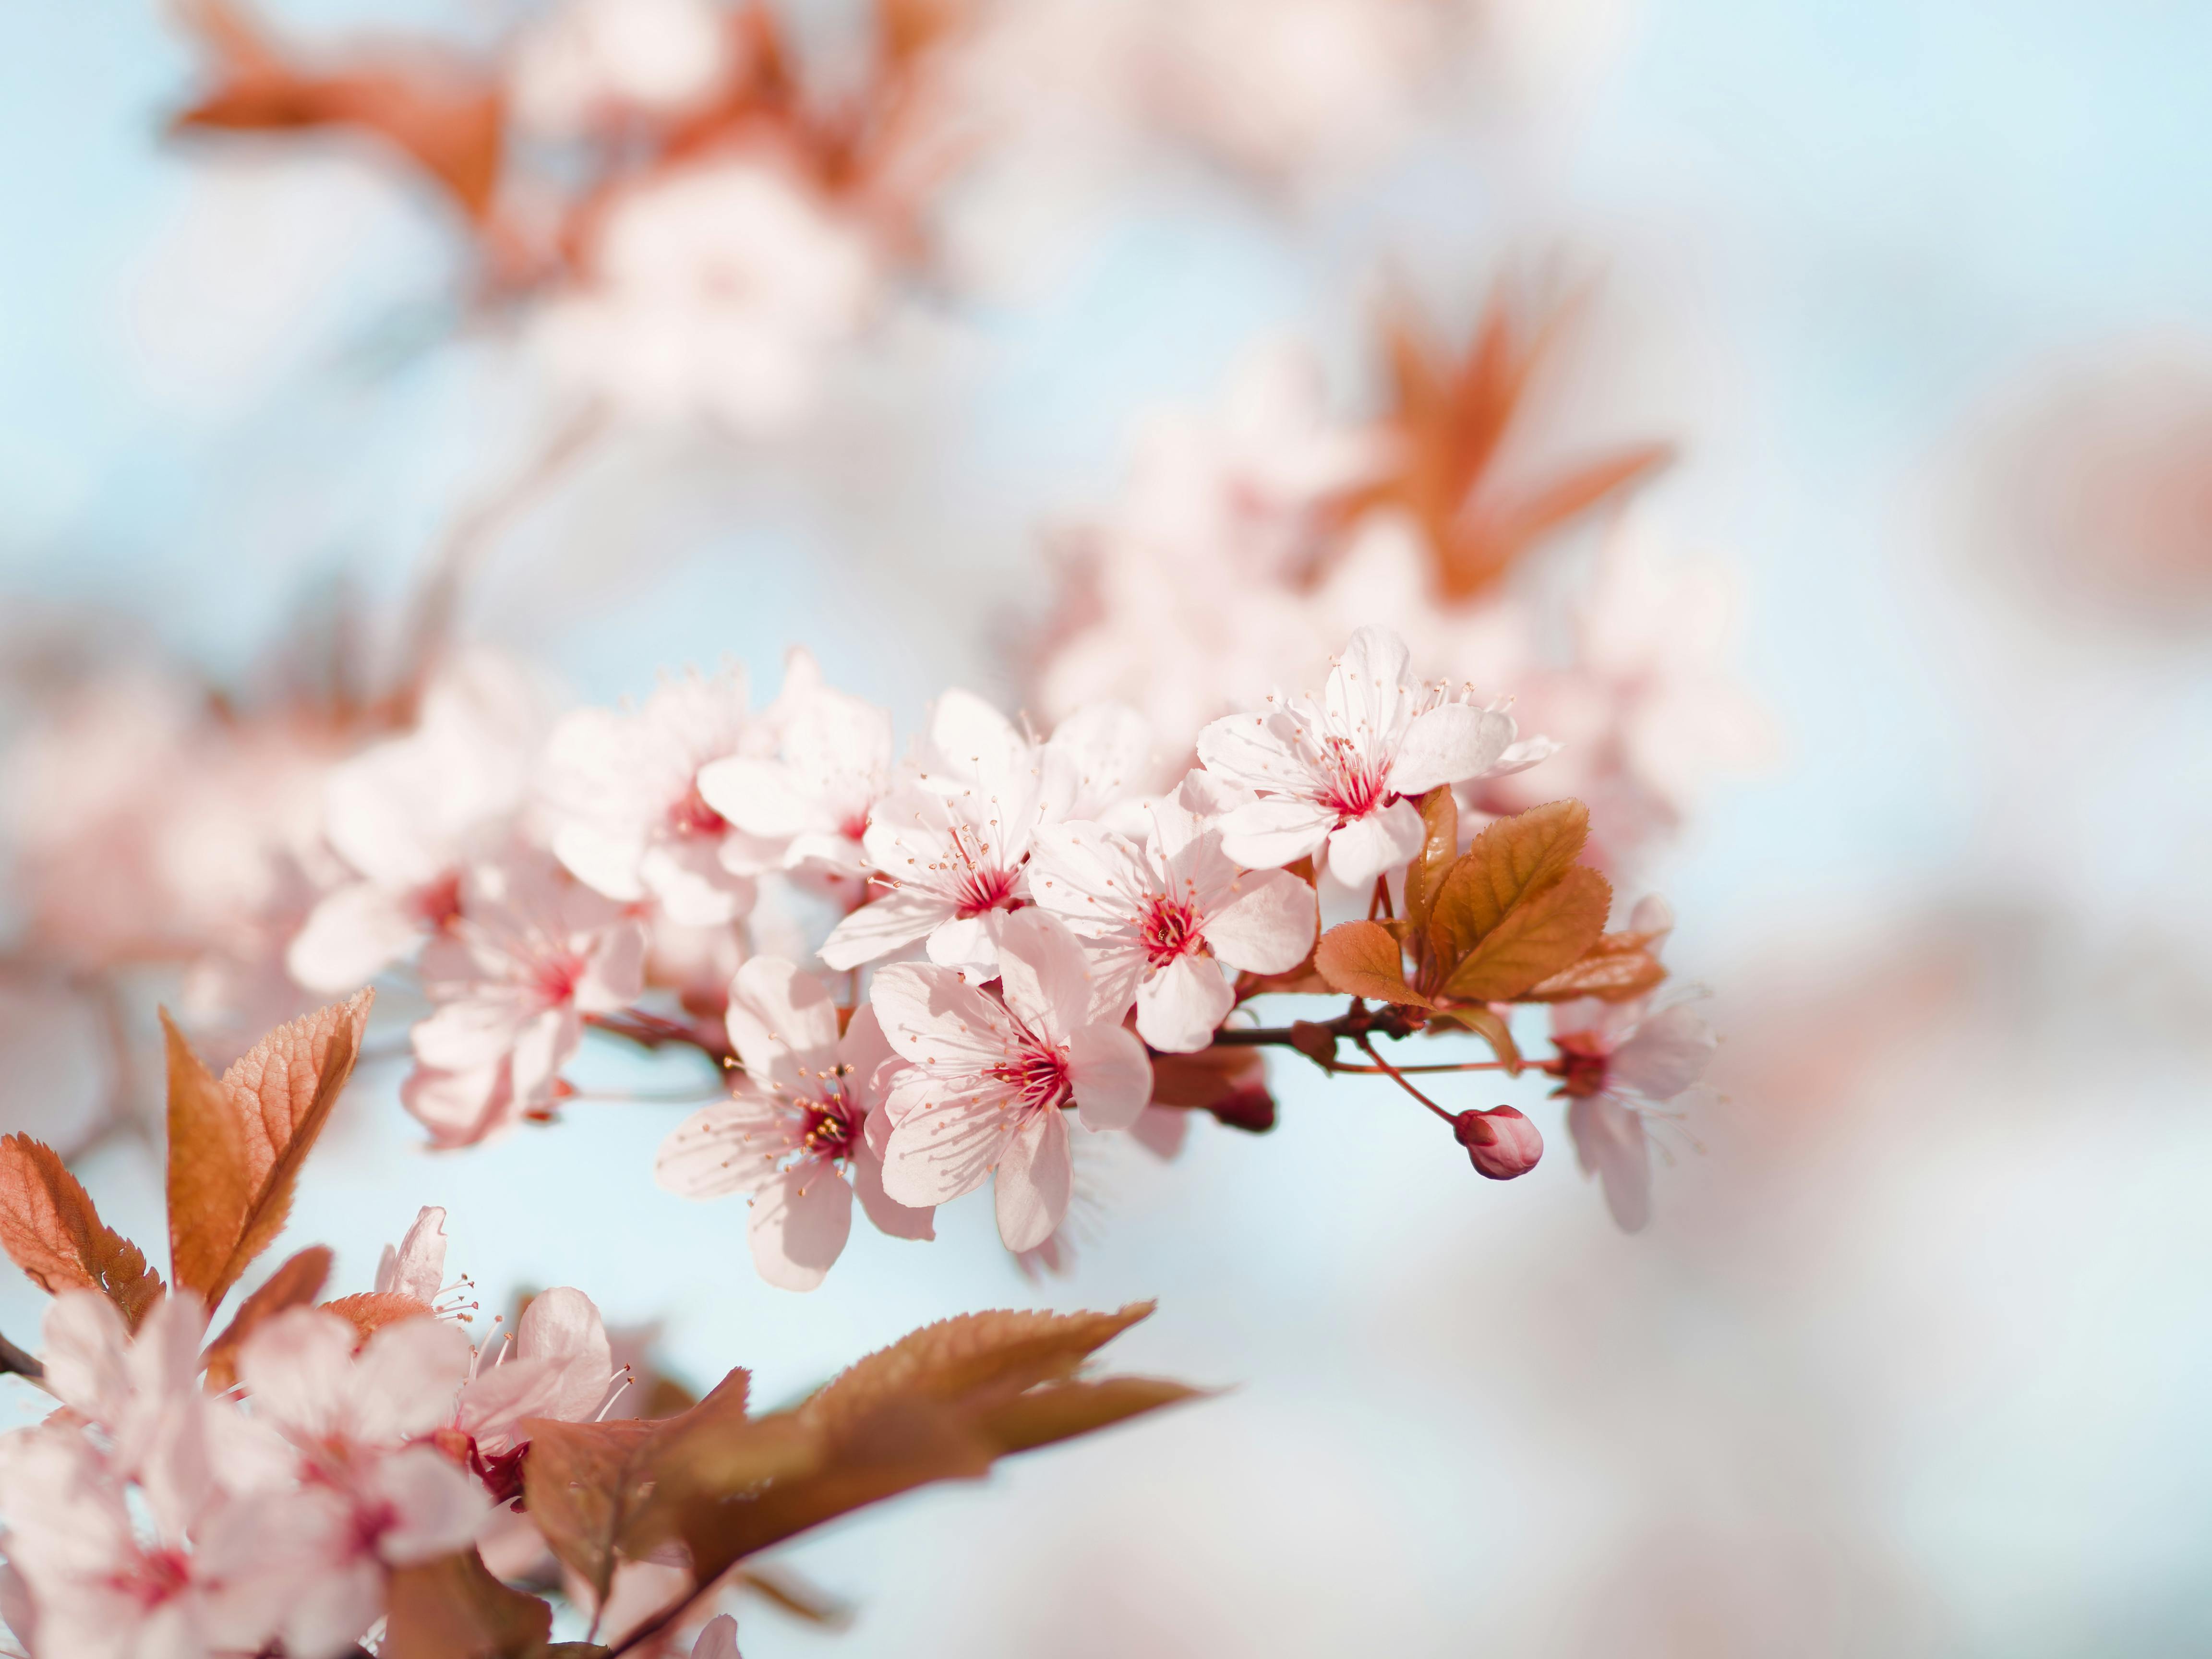
flower, petal, branch, pink, spring, blossom, twig, close up, flowering plant, cherry blossom, macro photography, wildflower, prunus, apples, Pedicel